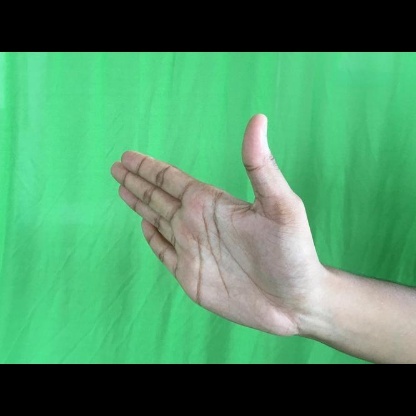
Mudra: Ardhachandran